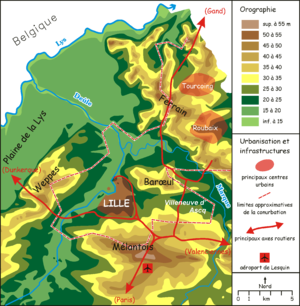
la ville de Lille dans son cadre géographique, carte réalisée en décembre 2005 par Laurent Deschodt d'après les cartes IGN 1/50000 Contents 1 Licensing 2 Licensing 3 Original upload log 4 Original upload log Licensing Catégorie:Cartes et plans de Lille
Tourcoing est une commune française située dans le département du Nord, dans les Hauts-de-France. Avec 97 476 habitants en 2016 selon l'INSEE, elle est la troisième ville de la région Hauts-de-France, derrière Lille et Amiens. Elle est le chef-lieu de deux cantons.
Lille est une ville du nord de la France, préfecture du département du Nord et chef-lieu de la région Hauts-de-France.
La Métropole européenne de Lille est une intercommunalité française de type métropole, composée autour des villes de Lille, Roubaix et Tourcoing située au centre du département du Nord dans la région des Hauts-de-France. Parmi les quatre premières communautés urbaines créées en 1967, elle prend d’abord le nom de Communauté urbaine de Lille, puis, à partir de 1996, de Lille Métropole Communauté urbaine, avant que la loi de modernisation de l'action publique territoriale et d'affirmation des métropoles ne la transforme en Métropole européenne de Lille à compter du 1ᵉʳ janvier 2015.